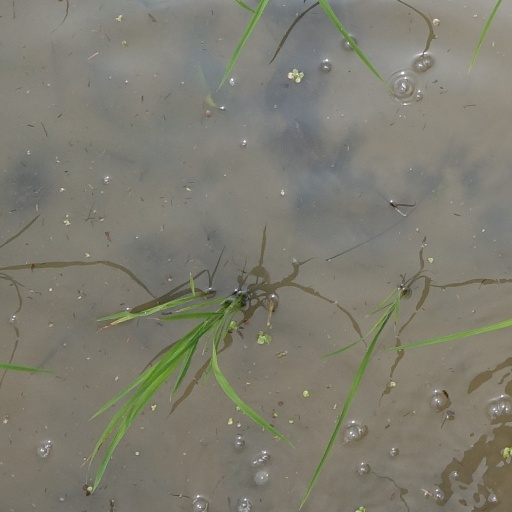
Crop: rice